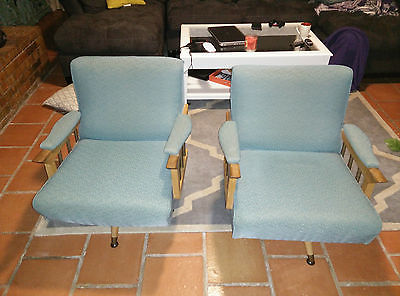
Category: chair